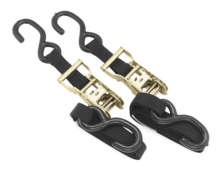
TIEDOWN 1" RACHET BLK BMASTER
These heavy-duty ratchet tie downs come in three different sizes and two lengths, and are made of nylon. Sold in pairs. Black 1" x 66"
Brand: TR
Category: Hardware > Hardware Accessories > Chain, Wire & Rope > Tie Down Straps